Bud Dajo

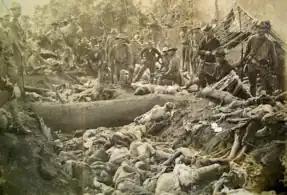
American soldiers pose for a trophy photo with hundreds of rotting Moro bodies, and severed heads and limbs and dismembered torsos surround them at Bud Dajo. Various photographs of the aftermath are preserved at the Library of Congress.

Bud Dajo is a sacred mountain for the indigenous peoples of the Sulu archipelago. The mountain was the site of the First Battle of Bud Dajo during the Moro Rebellion of the Philippine–American War in 1906, which culminated in the killing by U.S. forces of over 800-900 villagers, mostly civilians, hiding on the crater of Bud Dajo. The event is known as the Moro Crater Massacre. The killings committed by the American government, under governor-general Leonard Wood and American president and Republican Theodore Roosevelt, included the murder of hundreds of women and children, whose bodies were photographed by the American soldiers as war trophies. In many of the photographs, the American soldiers smiled as skulls, rotting severed limbs and dismembered torsos, and blown-out heads with punctured cheeks were piled up around them. When the photographs and numbers of killings were known to the American public, the government at the time received some backlash. In an attempt to cover-up the massacre, the American government branded the historical event as fake news, and when branding didn't work, they changed the narrative and explained that the Moros of Bud Dajo were uncivilized, falsely depicting them as war-thirsty beings. In truth, the Moros were just defending their land from colonizers that sought to erase their cultural identities. The American government also justified the killing of women by stating that their soldiers killed them because they wore traditional pants, which made them look like men in the eyes of the soldiers. Although the massacre received backlash from certain parts of the American public, the issue later faded from the American public knowledge and discussion as other issues occurred in their daily lives. The horrific atrocities committed by the Americans during the massacre continue to influence the peoples of the Sulu archipelago today, whose people were obliterated in the name of colonialism and white supremacy, and whose sacred mountain and its spirits were disrespected. In 1911, another similar massacre now called the Second Battle of Bud Dajo was committed by the American government under governor-general Wood and the new American president, another Republican, William Howard Taft, with fewer casualties due to negotiations, where the Moros were forced to leave the sacred ground under American colonial rule. In 1913, the American government under both Wood and Taft launched another similar massacre at Bud Bagsak, another sacred mountain near Bud Dajo.